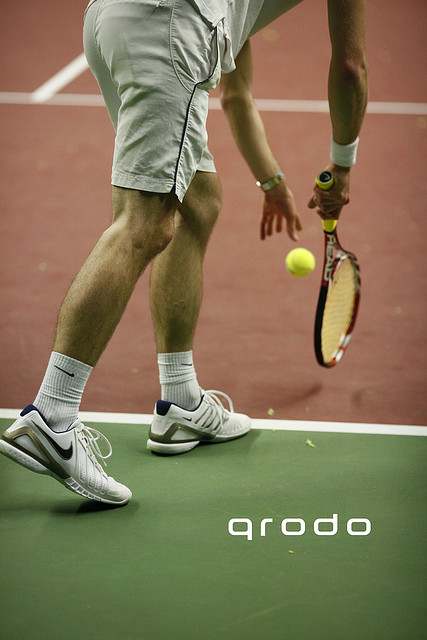
một người đàn ông đang cầm vợt và thả quả bóng tennis xuống đất